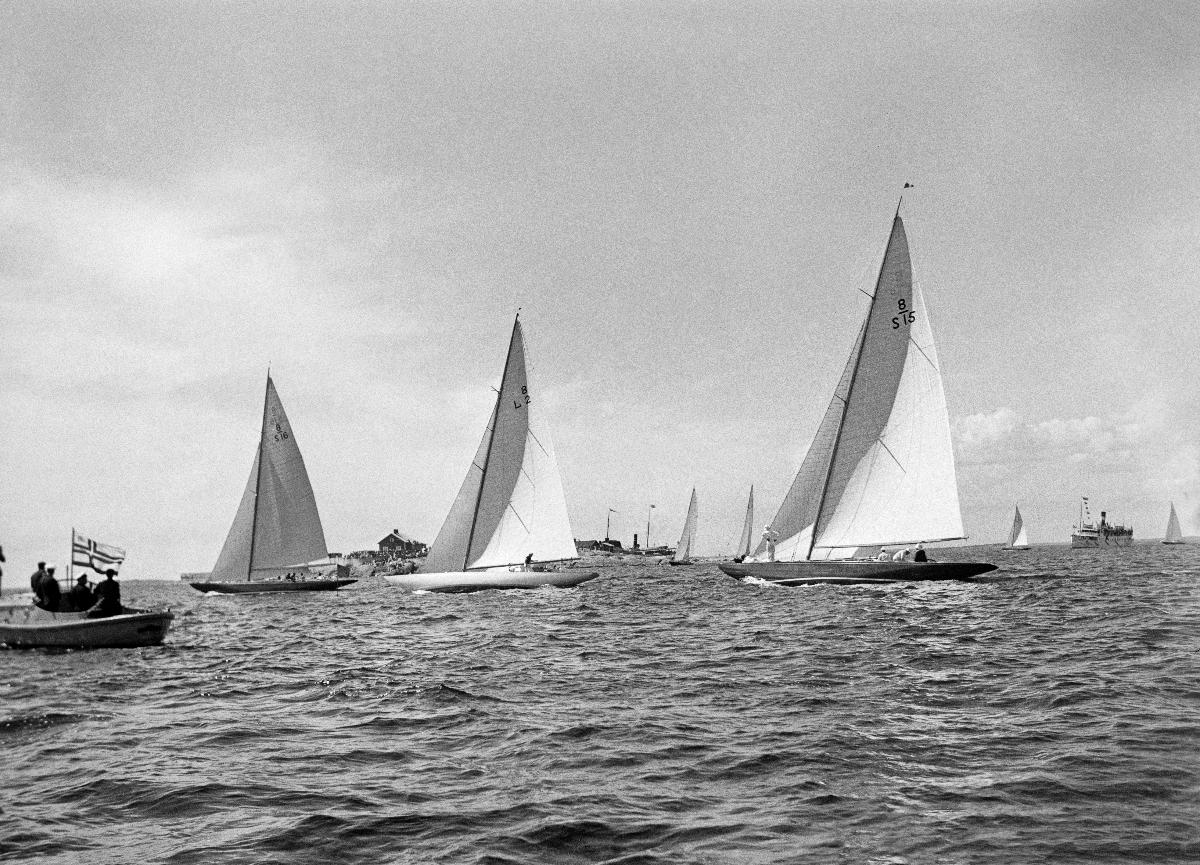
Nyländska Jaktklubben NJK:n 75-vuotisjuhla ja regatta
Nyländska Jaktklubben NJK:s 75-årsjubileum och regatta; 75th Anniversary Jubilee and Jubilee regatta of Nyländska Jaktklubben NJK
sisällön kuvaus: Nyländska Jaktklubben NJK:n 75-vuotisjuhla ja juhlaregatta Helsingissä 1936. Kahdeksikkojen lähtö. content description: 75th Anniversary Jubilee and Jubilee regatta of Nyländska Jaktklubben NJK in Helsinki 1936. The start of the Eight Metre Class boats. innehållsbeskrivning: Nyländska Jaktklubben NJK:s 75-årsjubileum och festregatta i Helsingfors 1936. Åttornas start.
Kuvaaja: Sundström, Hugo, kuvaaja
Vuosi: 1936
Paikka: Suomi, Uusimaa, Helsinki
Aiheet: purjehdus; pursiseurat; regatat; kesä; purjeveneet; meret; juhlat; kuninkaalliset; Norja; HBL; sailing; sailing clubs; regattas; summer; sailboats; seas; sport; regatta; contest; sea; sailingboats; yacht clubs; jubilee; celebrations; royalty; Norway; segling; segelsällskap; regattor; sommar; segelbåtar; hav; idrott; tävling; jubileum; fest; fester; kungligheter; Norge